The Fifth Horseman (novel)

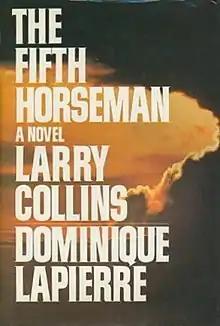
First edition cover

The Fifth Horseman is a 1980 techno-thriller novel by American writer Larry Collins and French writer Dominique Lapierre. The story revolves Libyan-backed terrorists holding New York City hostage with a hidden nuclear bomb.